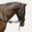
Label: horse